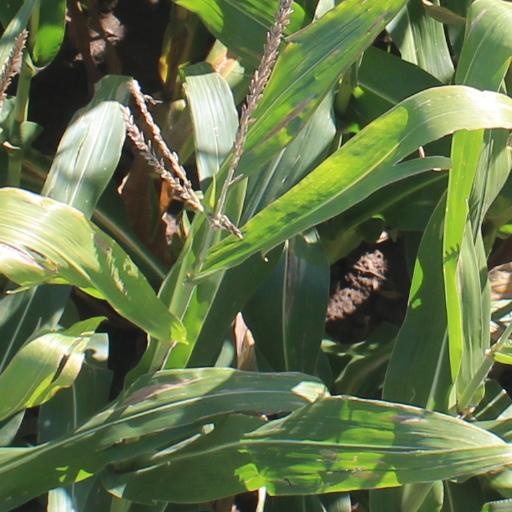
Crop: maize; corn